Mazda Luce

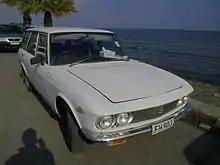
Mazda Luce wagon

Following an agreement signed with Bertone in April 1962, the 1965 Luce 1500 show car was designed by Giorgetto Giugiaro of Italy. It was low and sharp, looking more like a contemporary BMW Bavaria than its smaller Mazda companion models, the Familia and the "kei car" Carol.